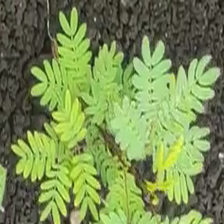
Weed species: Dwarf_cassia_(Chamaecrista pumila)